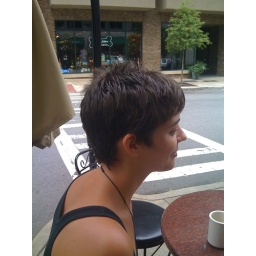
sexy girl & her cute hair in asheville.